Devils Hole

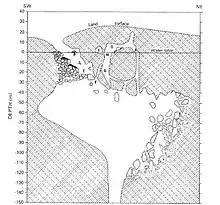
Updated diagram of Devils Hole (2005)

A subsequent USGS exploration into Devil's Hole in 1991 by Alan Riggs, Paul DeLoach, and Sheck Exley entered what they found out to be a narrow tube rather than an "Infinity Room" at , descending to a depth of . The team reported being able to see down to a depth of some , without visualizing the bottom of the cavern.